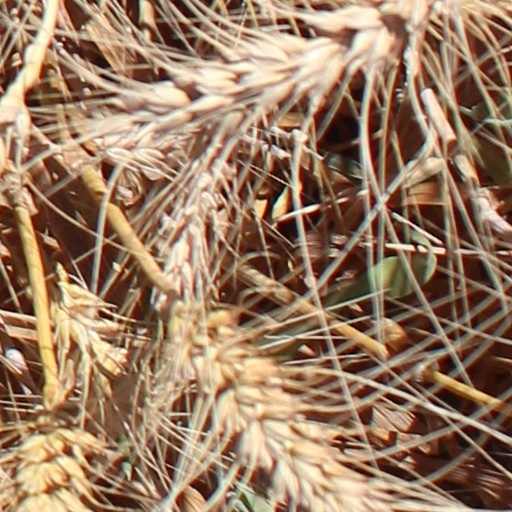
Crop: wheat